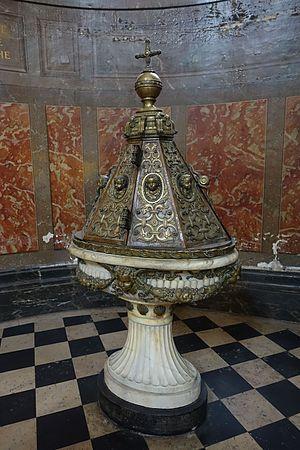
Marie-Thérèse d'Estampes de La Ferté-Imbault est une salonnière française né le 20 avril 1715 à Paris, morte le 15 mai 1791 à Paris. Actionnaire de la Manufacture royale de glaces de miroirs par héritage paternel, elle usa de ses fréquentations de la cour de Louis XV – elle fut notamment proche de Marie-Louise de Rohan, gouvernante des enfants royaux, et de deux ministres, le comte de Maurepas et le cardinal de Bernis – pour obtenir le renouvellement des privilèges de la manufacture dans la seconde moitié du XVIIIe siècle.